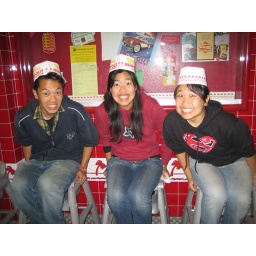
i love being dorks with our hats and sitting in high chairs!!